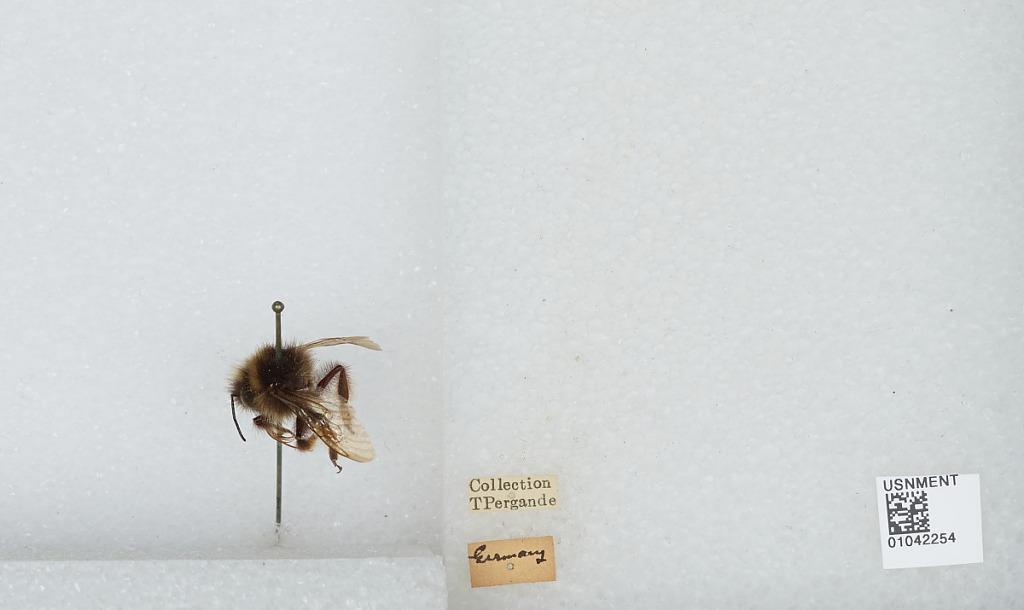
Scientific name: Bombus (Alpigenobombus) wurflenii Radoszkowski
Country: Germany